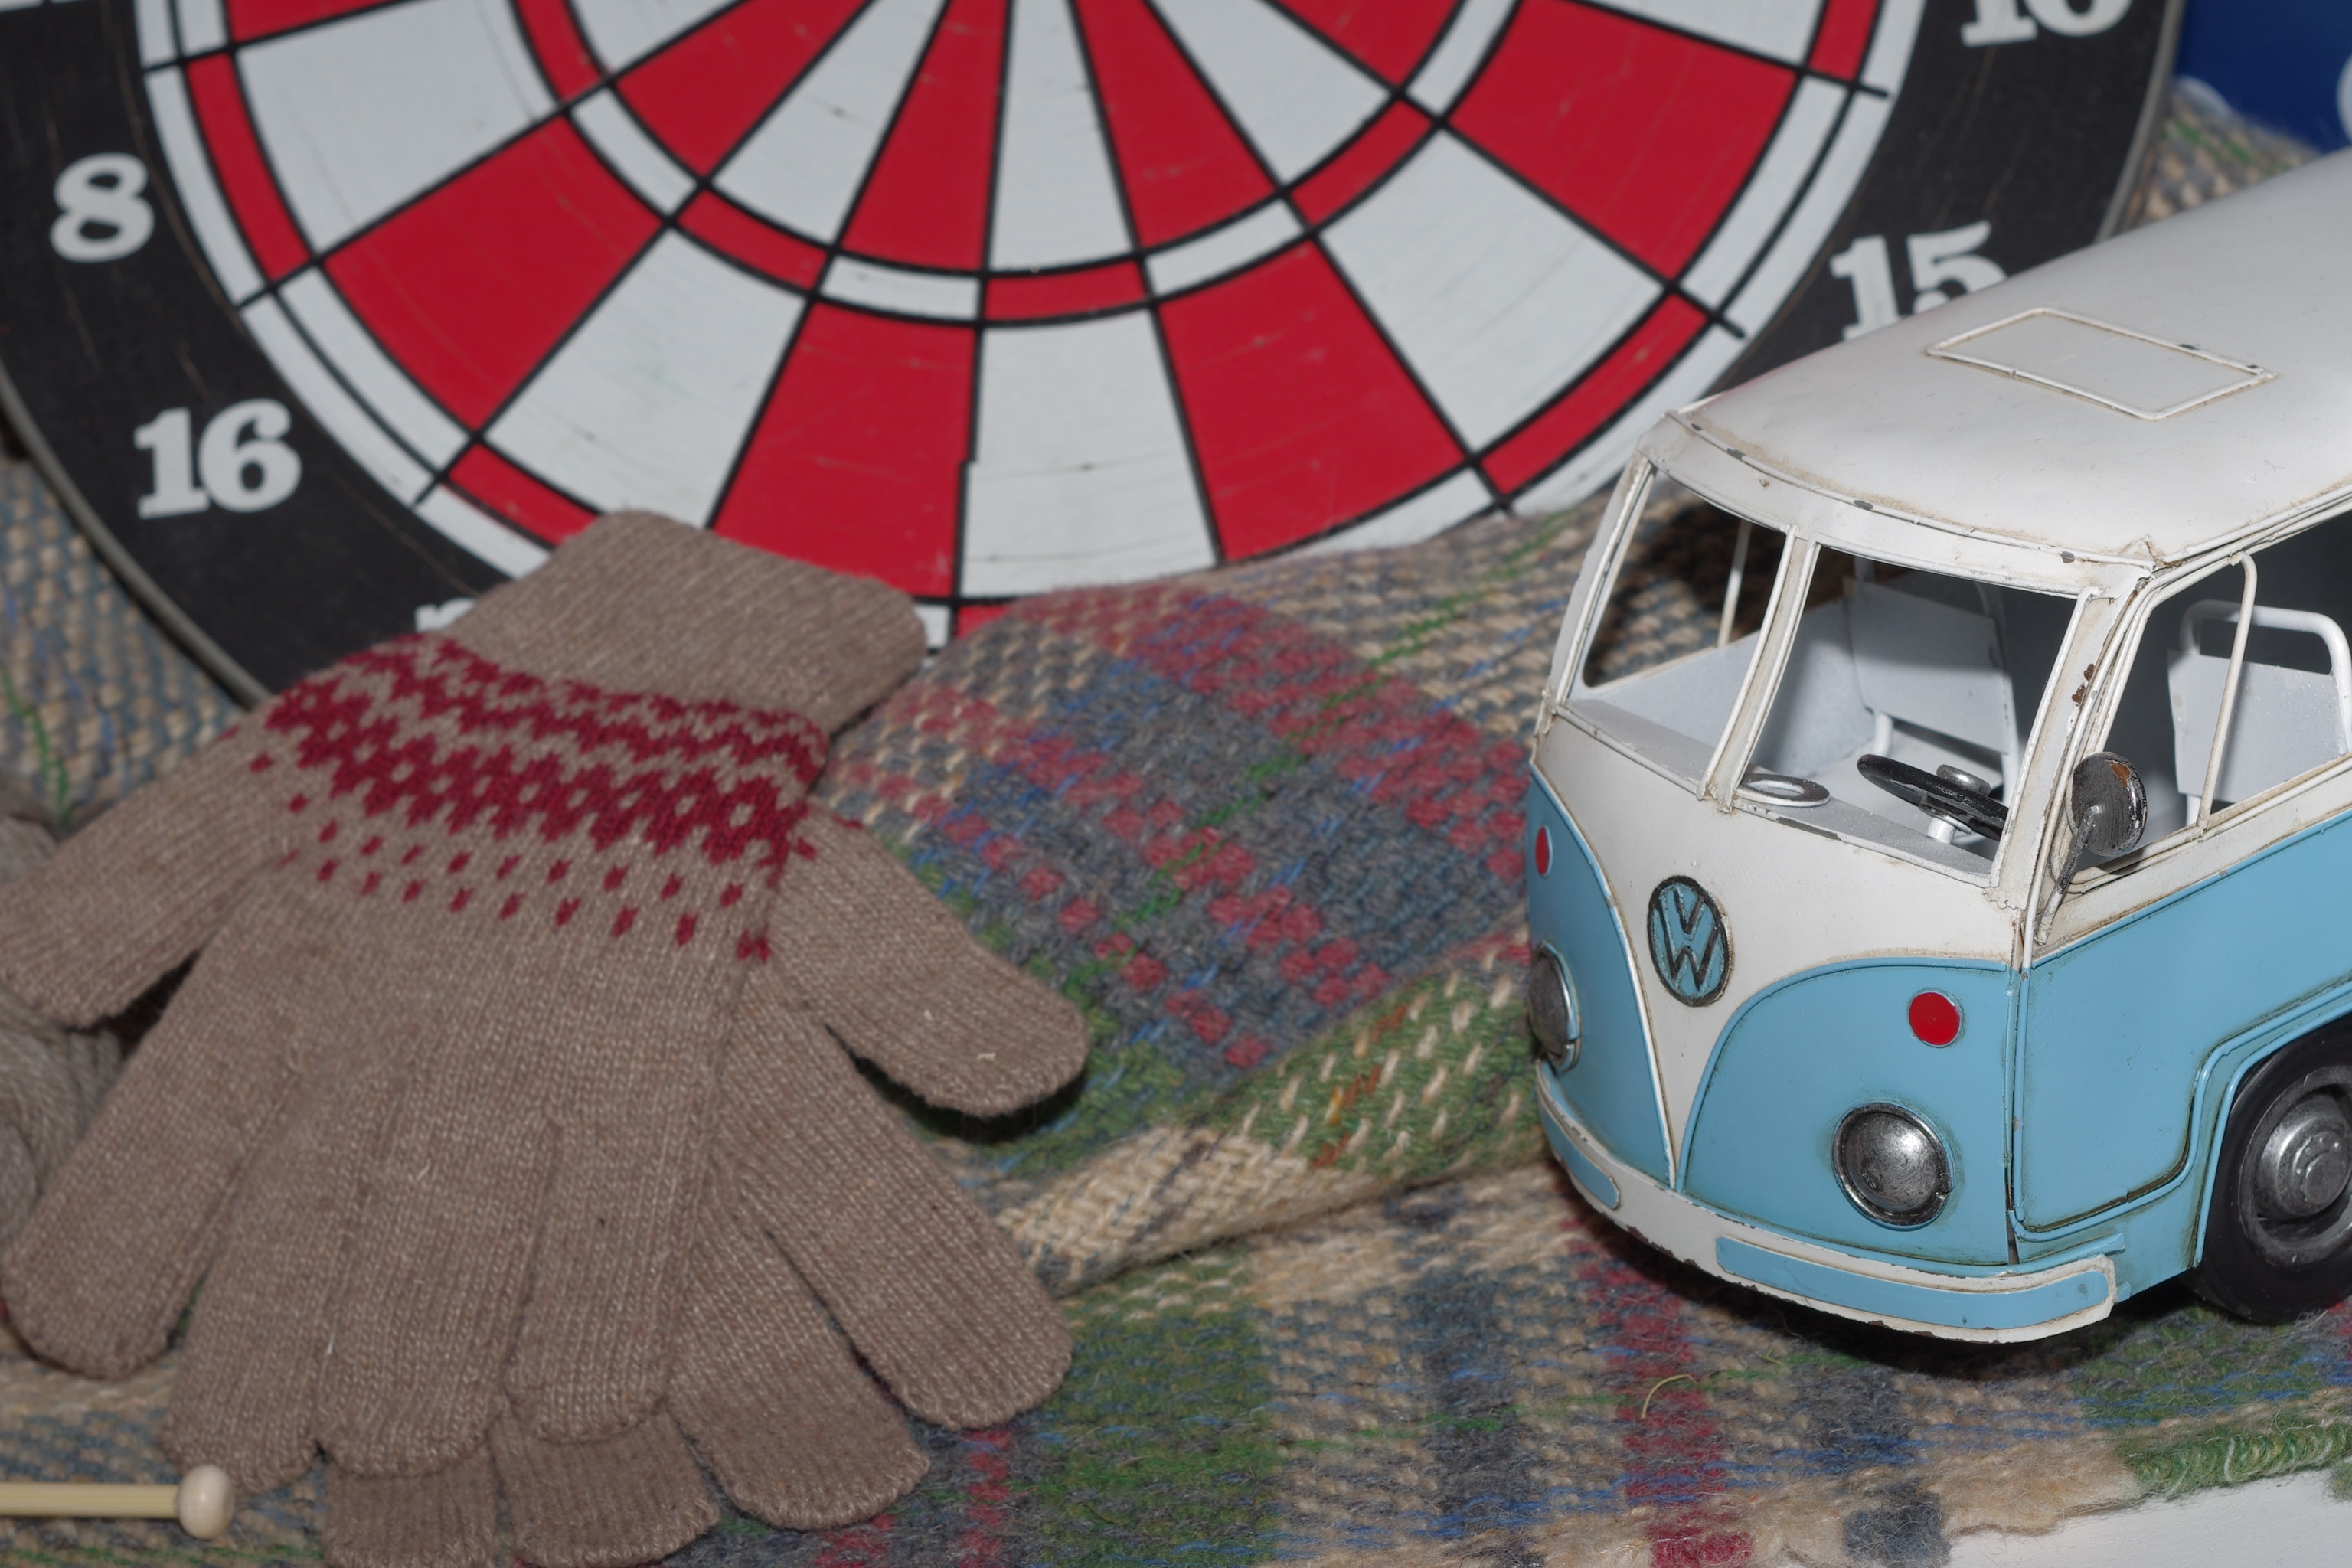
wheel, vehicle, old car, art, darts, mini car, wool gloves, tin car